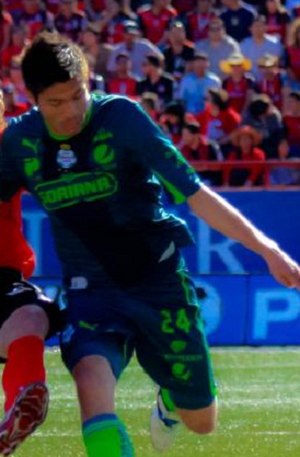
Oribe Peralta
Peralta playing for Santos Laguna i 2012
Oribe Peralta Morones er en mexicansk fodboldspiller, der spiller for América som angriber i Liga MX og for Mexico.